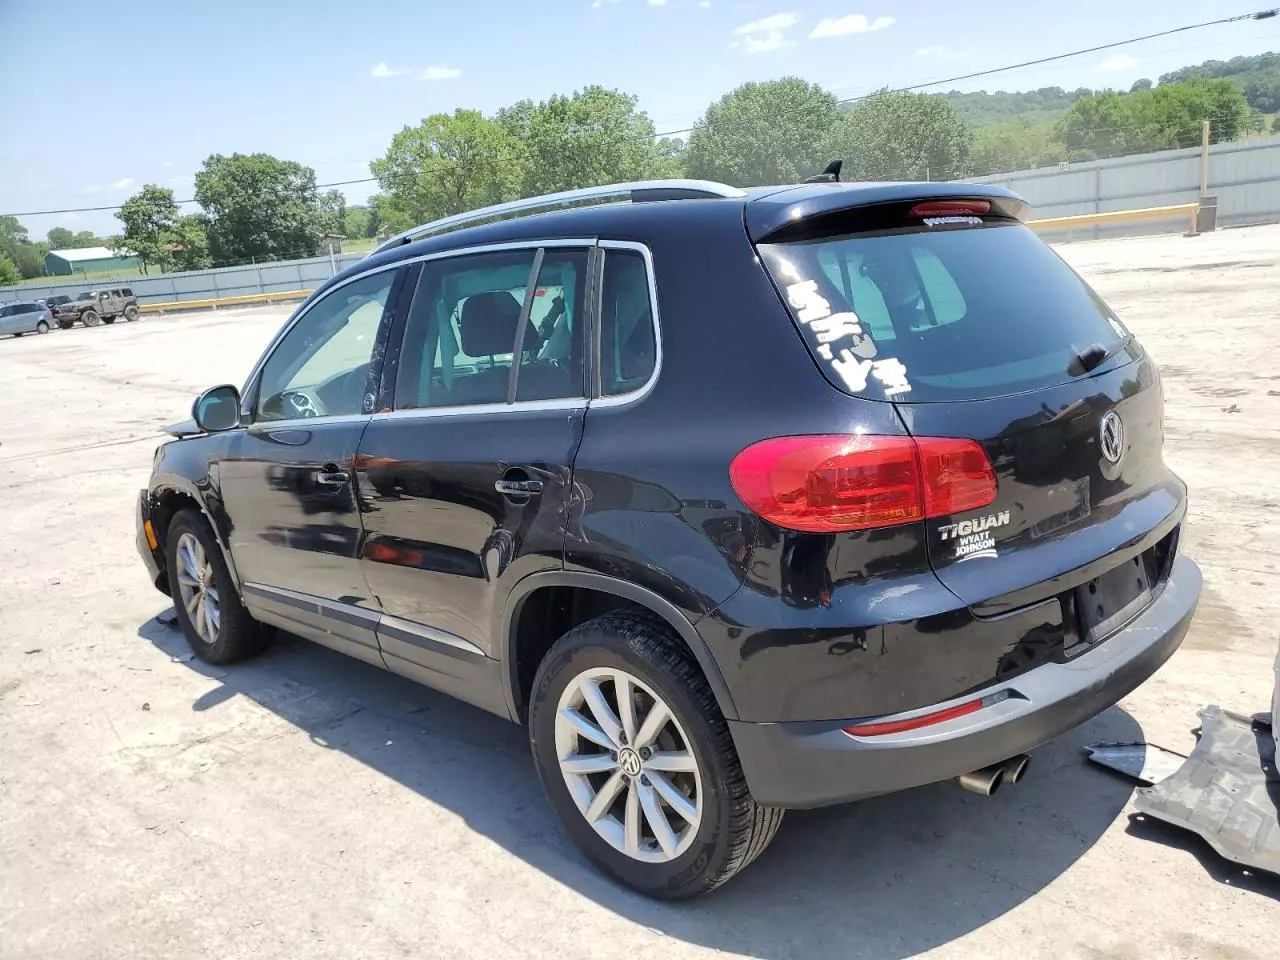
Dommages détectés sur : plaque d'immatriculation avant, pare-choc avant, capot, aile avant gauche, porte avant gauche, porte arrière gauche, plaque d'immatriculation arrière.
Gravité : majeur